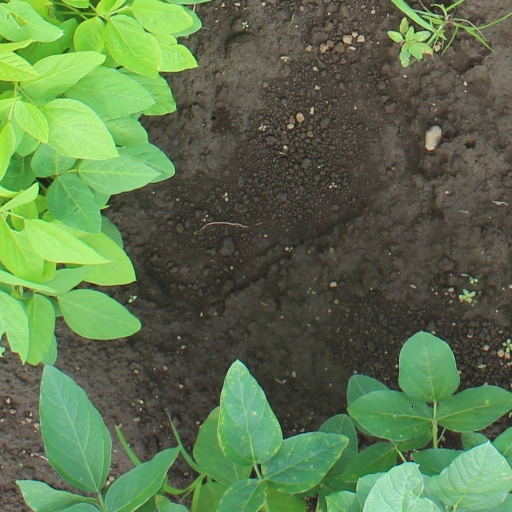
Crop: soybean